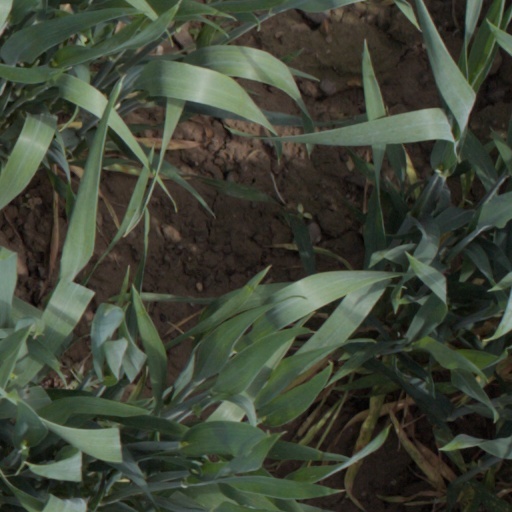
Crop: wheat